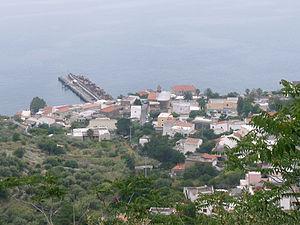
Jetée de Rinella (commune de Leni) sur l'île de Salina (îles Eoliennes, Sicile). On aperçoit l'église San Gaetano.